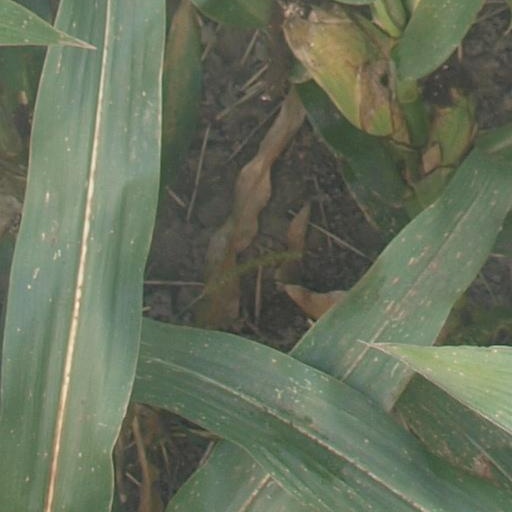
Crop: maize; corn